Ductility

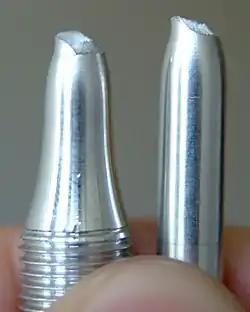
Tensile test of an Al-Mg-Si alloy. The local necking and the cup and cone fracture surfaces are typical for ductile metals.

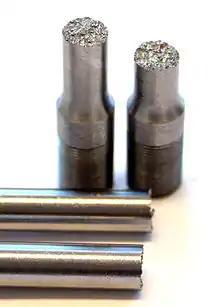
This tensile test of a nodular cast iron demonstrates low ductility.

Ductility refers to the ability of a material to sustain significant plastic deformation before fracture. Plastic deformation is the permanent distortion of a material under applied stress, as opposed to elastic deformation, which is reversible upon removing the stress. Ductility is a critical mechanical performance indicator, particularly in applications that require materials to bend, stretch, or deform in other ways without breaking. The extent of ductility can be quantitatively assessed using the percent elongation at break, given by the equation: